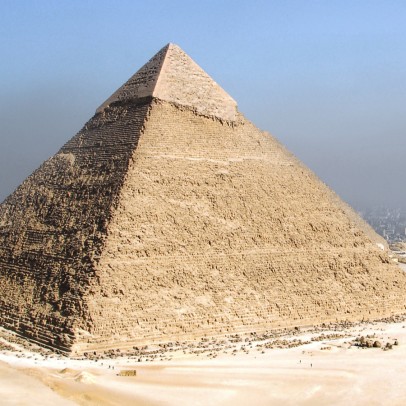
Landmark: Pyramids of Giza